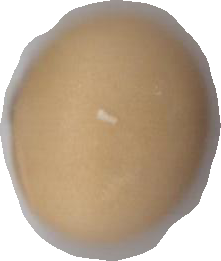
Variety: Anjasmoro